Impact of the COVID-19 pandemic on education in the United States

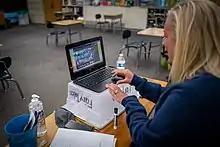
A teacher deliver a lesson over Zoom.

Some students also rely on free internet and technology provided in school, which would not be an option for these students under in-person school closures.